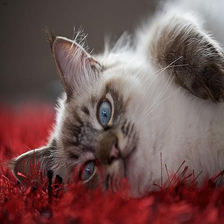
Species: cat
Breed: Ragdoll